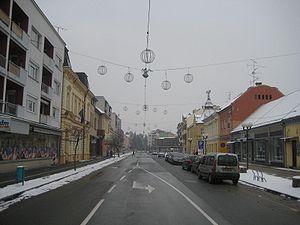
Murska Sobota est une commune urbaine située au nord-est de la Slovénie, près de la rivière de la Mur, dans la région du Prekmurje dont elle est la capitale régionale. Elle est proche de la frontière autrichienne et hongroise.